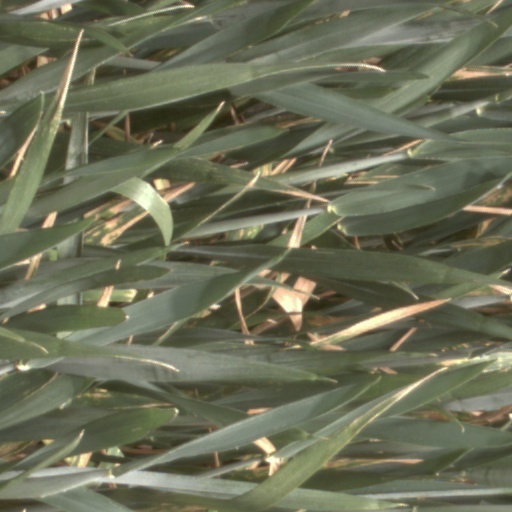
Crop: wheat